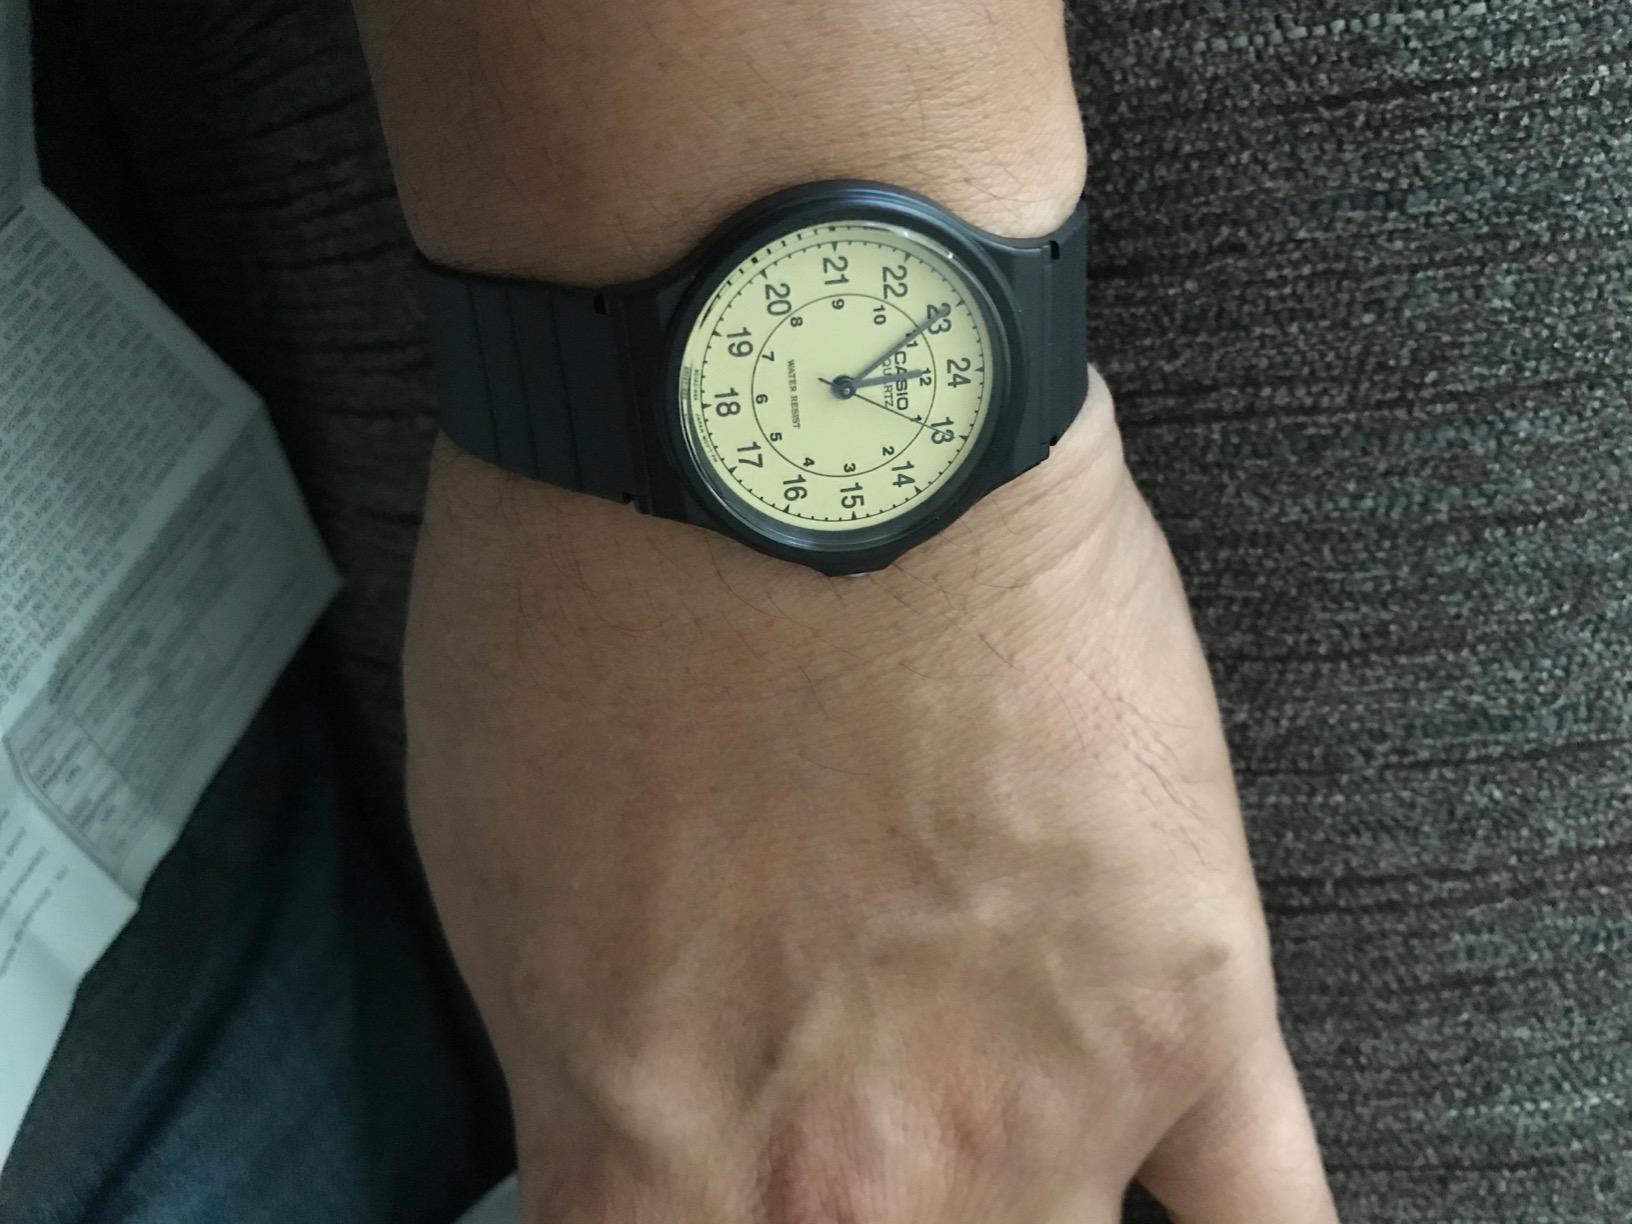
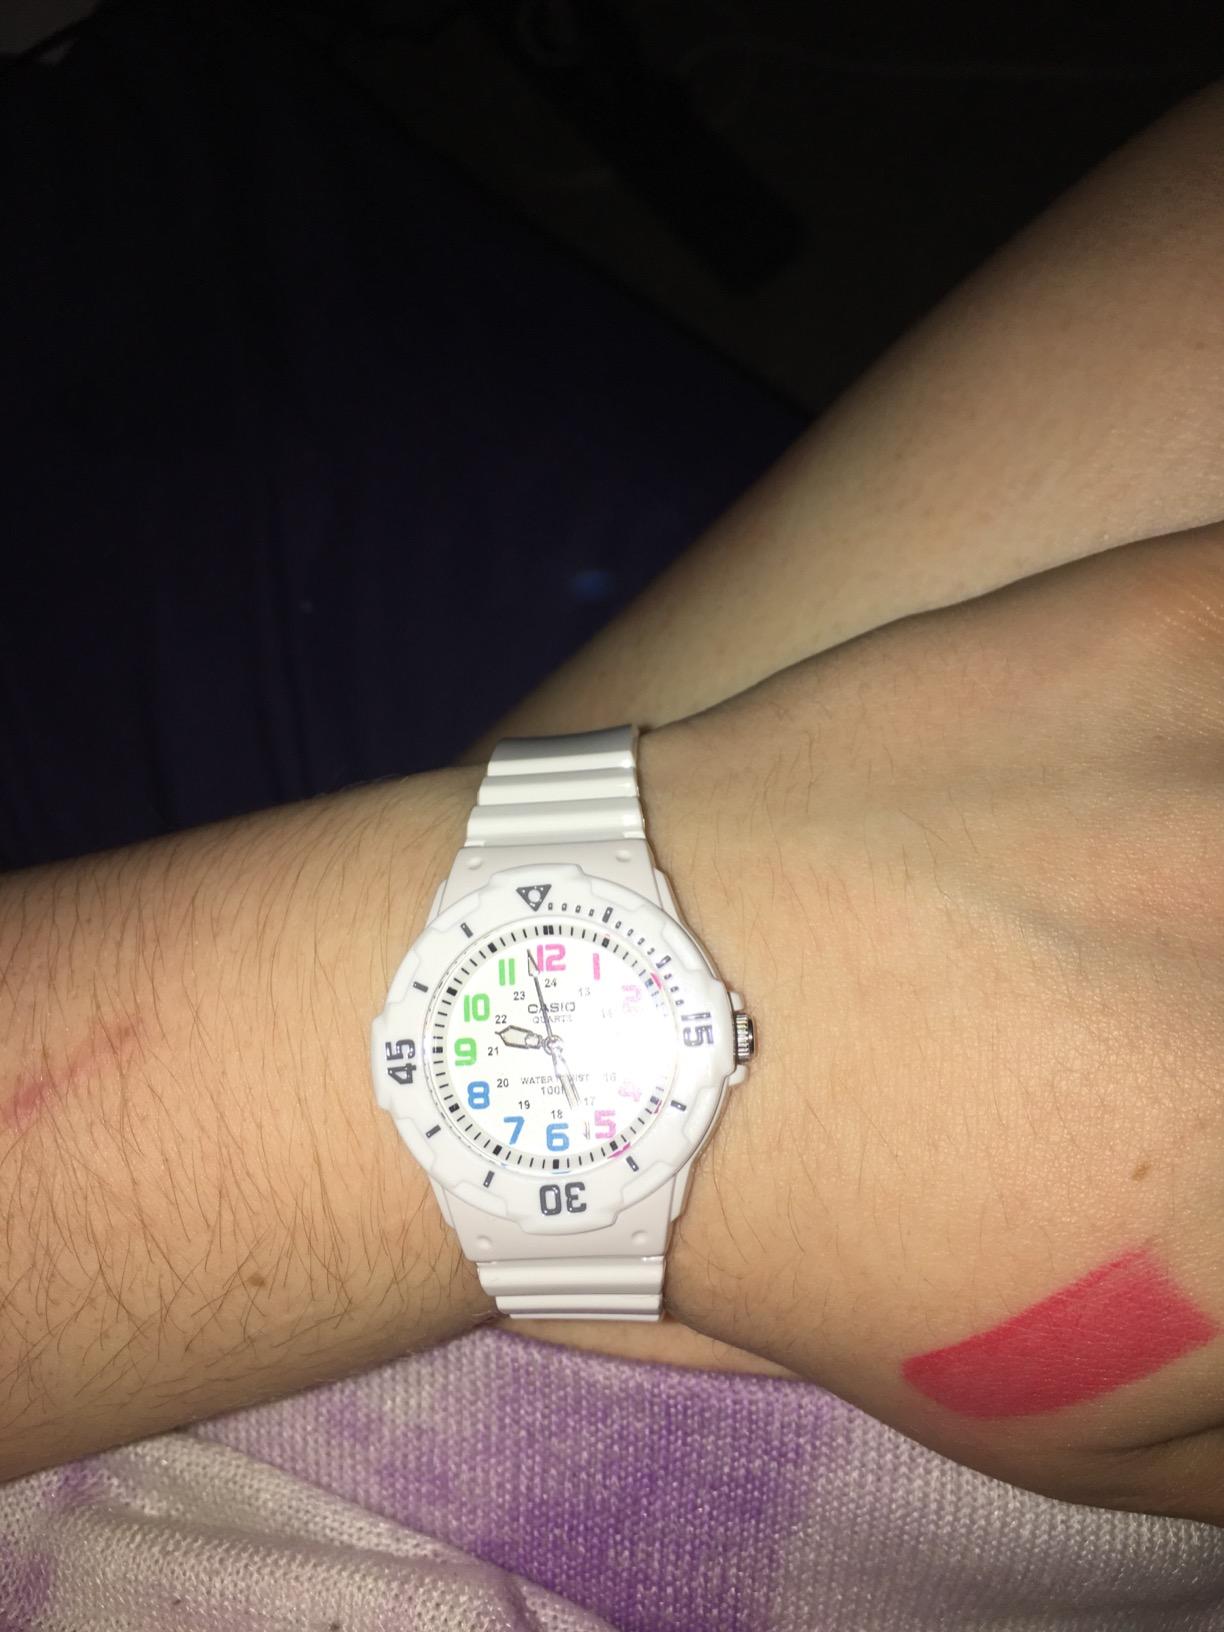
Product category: accessories_watch
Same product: no